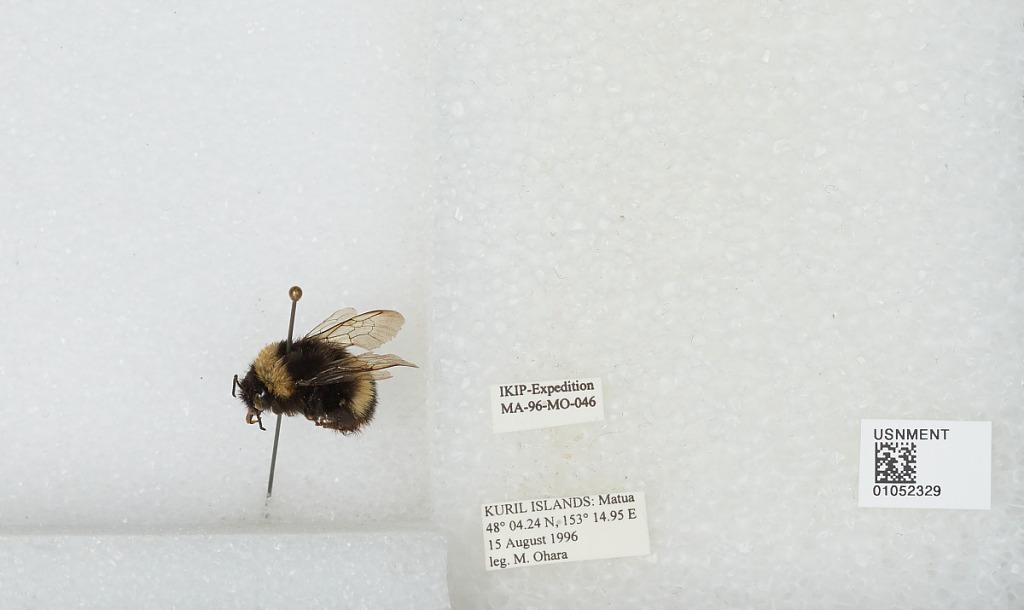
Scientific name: Bombus sp.
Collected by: M. Ohara
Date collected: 1996-8-15
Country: Russia
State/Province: Sakhalin
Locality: Matua, Kuril Islands
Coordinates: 48.0706, 153.249